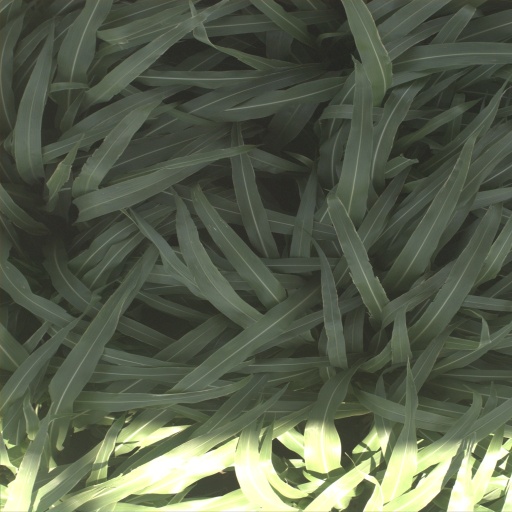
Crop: sorghum